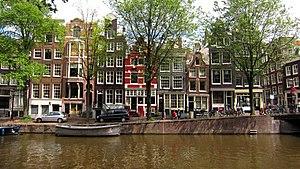
Le Grachtengordel est un quartier de la capitale néerlandaise Amsterdam, situé dans le district Centrum. Il est délimité par le Singel à l'est et par le Prinsengracht à l'ouest, et est également traversé par le Herengracht et le Keizersgracht. À partir du Brouwersgracht, qui en constitue la frontière nord, les quatre canaux s'écoulent parallèlement les uns aux autres en direction du sud ouest, forment une légère courbe puis se jettent dans l'Amstel au niveau de la Waterlooplein. Le prolongement des canaux principaux à l'est, sous le nom de Nieuwe Herengracht, Nieuwe Keizersgracht et Nieuwe Prinsengracht atteint ensuite le Muidergracht, où le quartier du Plantage débute.